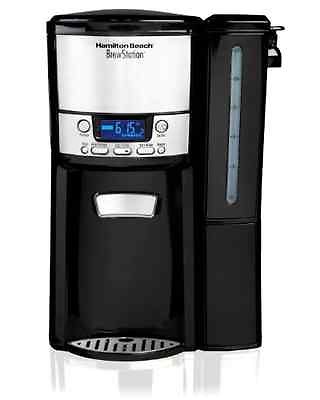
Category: coffee maker